Tōhokufukushidaimae Station

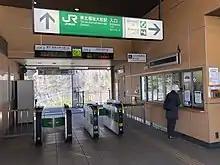
Station building gateline and ticket office in 2019

The station is an elevated station with a single side platform where all trains stop. The station building is located to the east end of the platform and features a "Midori no Madoguchi" staffed ticket office, ticket machines, and an accessible restroom. Stairs and an elevator to street level are located directly to the south of the station, and a car park is located to the east.